Campervan

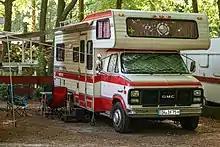
GMC Vandura

In North America there are many manufacturers of campervans. Since the 1970s, Japanese vans like the Toyota HiAce and the Datsun Urvan, as well as European models based on the Ford Transit, Fiat Ducato and Bedford vans, have become popular as base vehicles for conversions.